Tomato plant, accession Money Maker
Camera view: vertical (180 deg); turntable rotation: 30 degrees
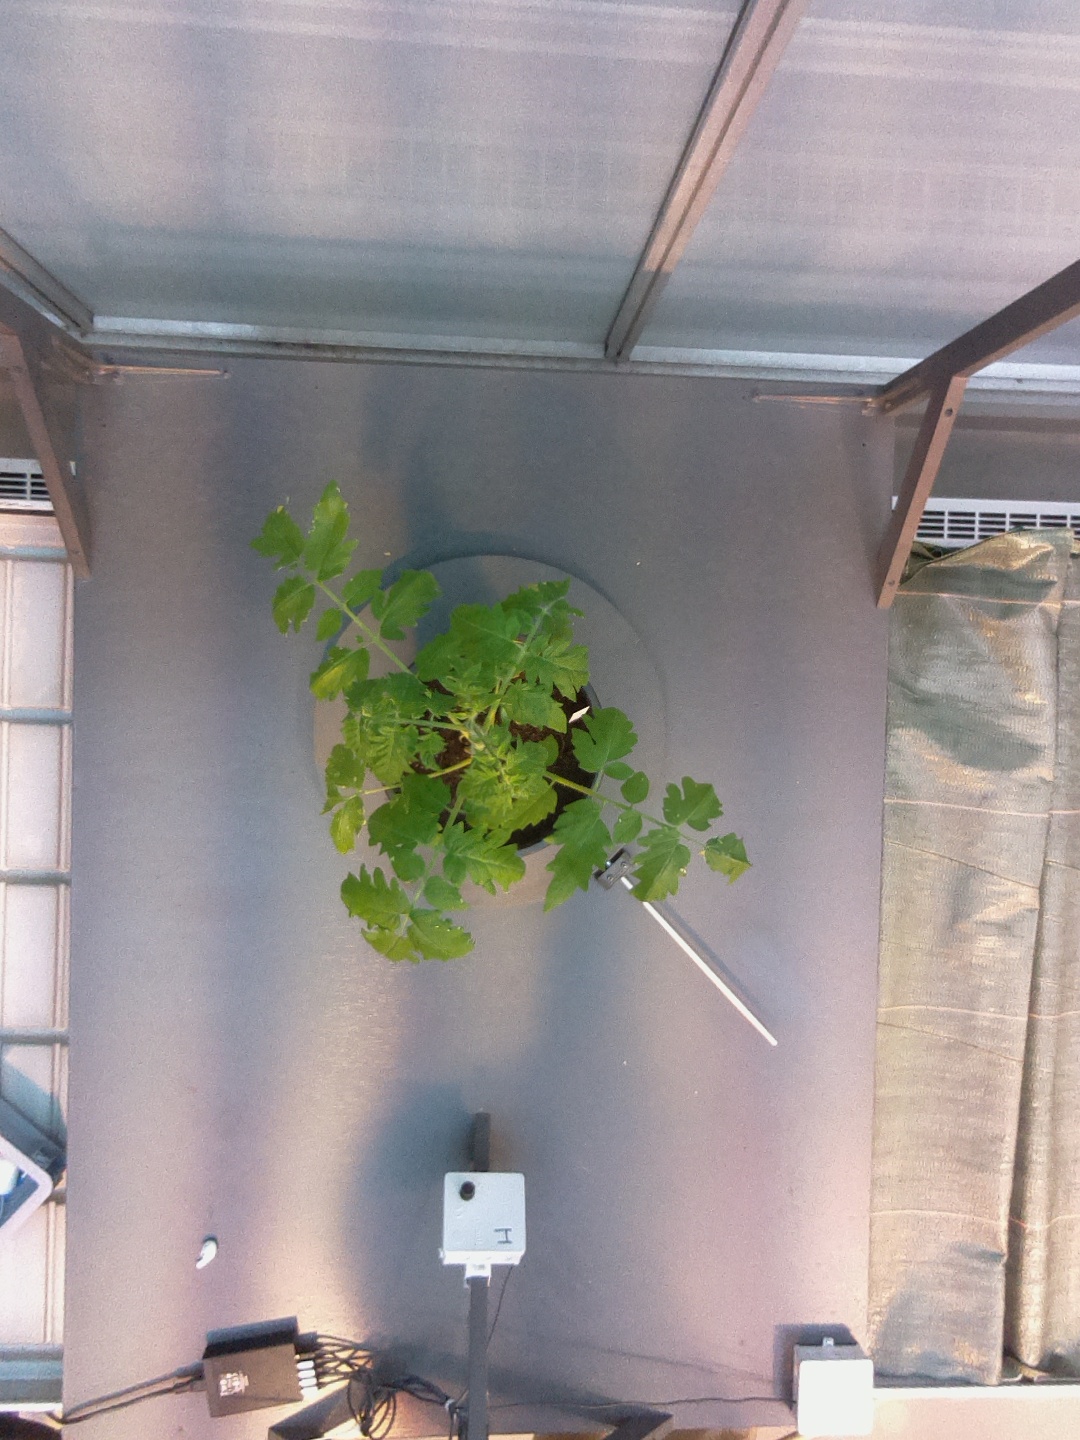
BBCH growth stage 14: 8 of true leaves visible